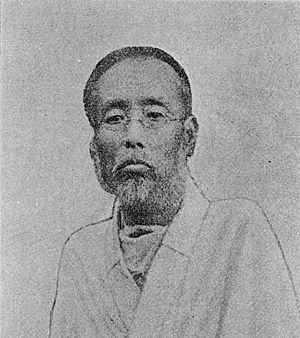
Chōmin Nakae, pseudonyme de Tokusuke Nakae est un penseur politique japonais et un journaliste actif sous l'Ère Meiji. Chômin est l'un des mots signifiant « le peuple ».